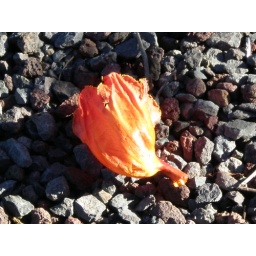
Solitary African tulip flower fallen on stony ground in morning sun